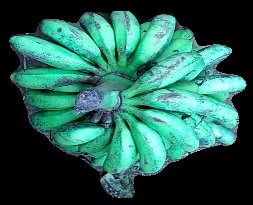
Variety: rasbale
Grade: grade3